The Dead Pit

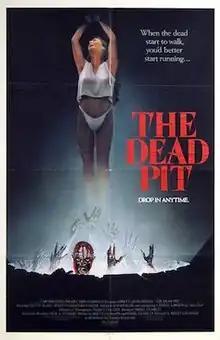
Theatrical release poster

The Dead Pit is a 1989 American horror film co-written and directed by Brett Leonard, in his directorial debut. Cheryl Lawson stars as a mental patient who must defeat an undead serial killer who previously worked at the asylum, played by Danny Gochnauer.